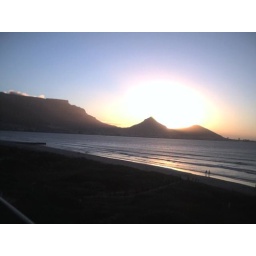
sunset over table mountain cape town